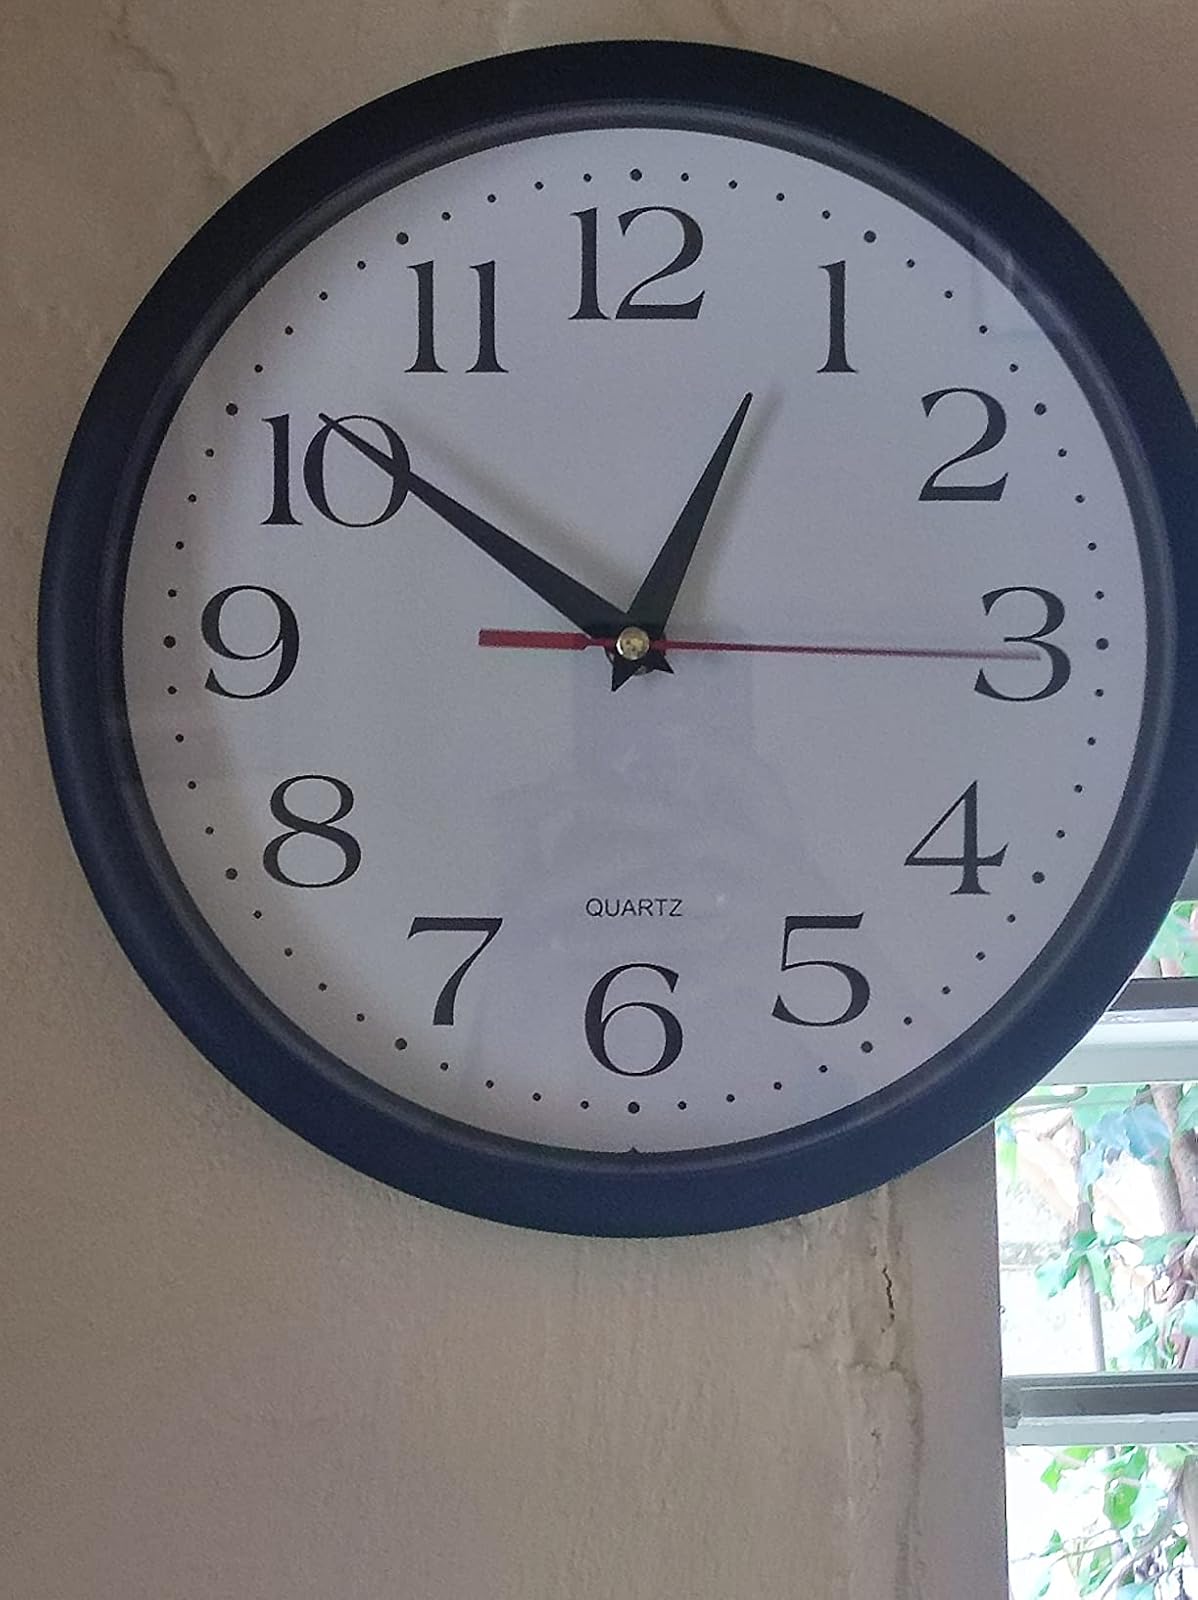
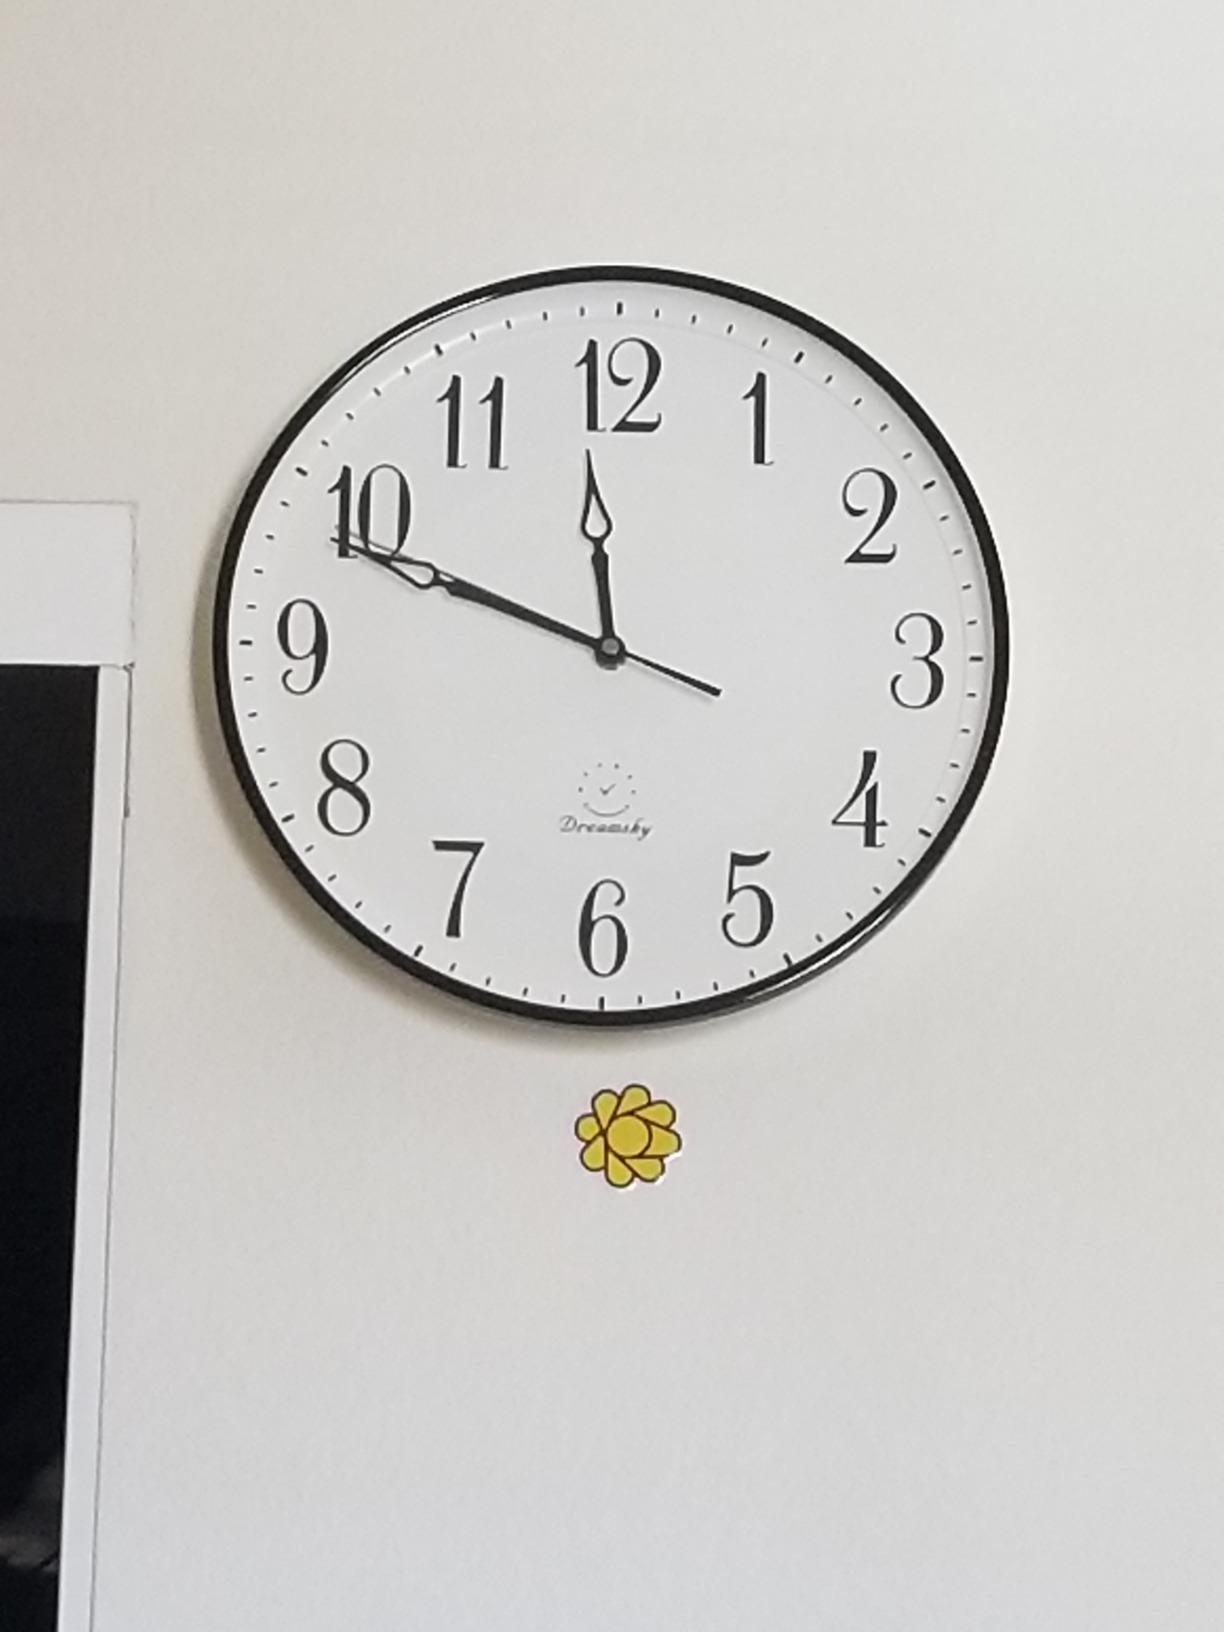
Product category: clock
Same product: no